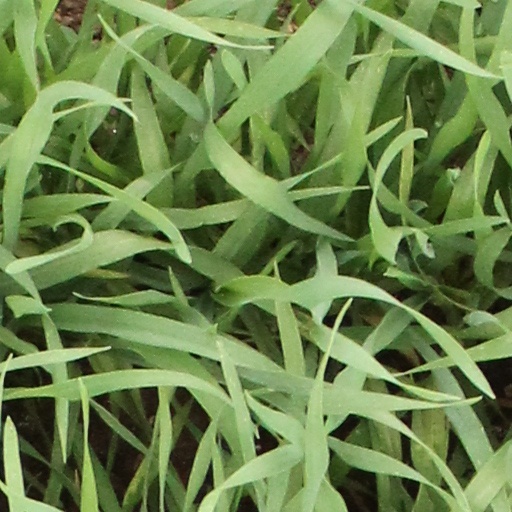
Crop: wheat